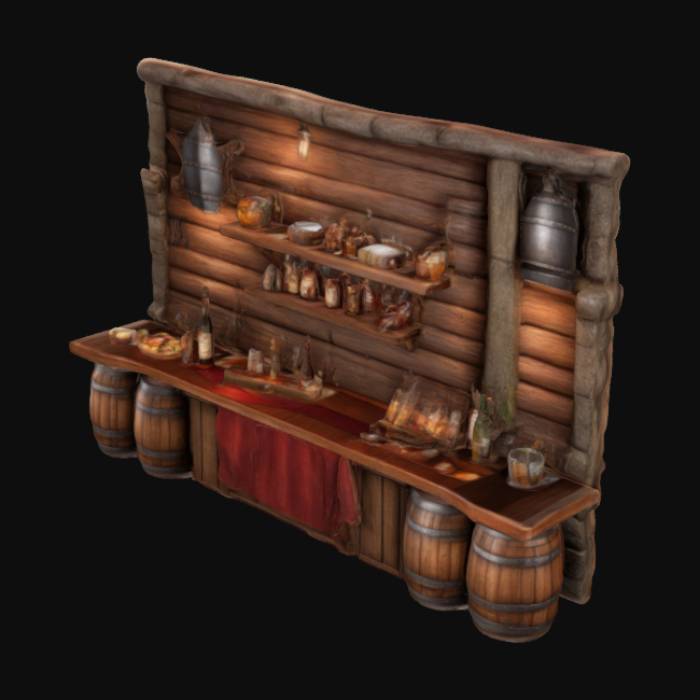
미적 점수 (1~10점): 8